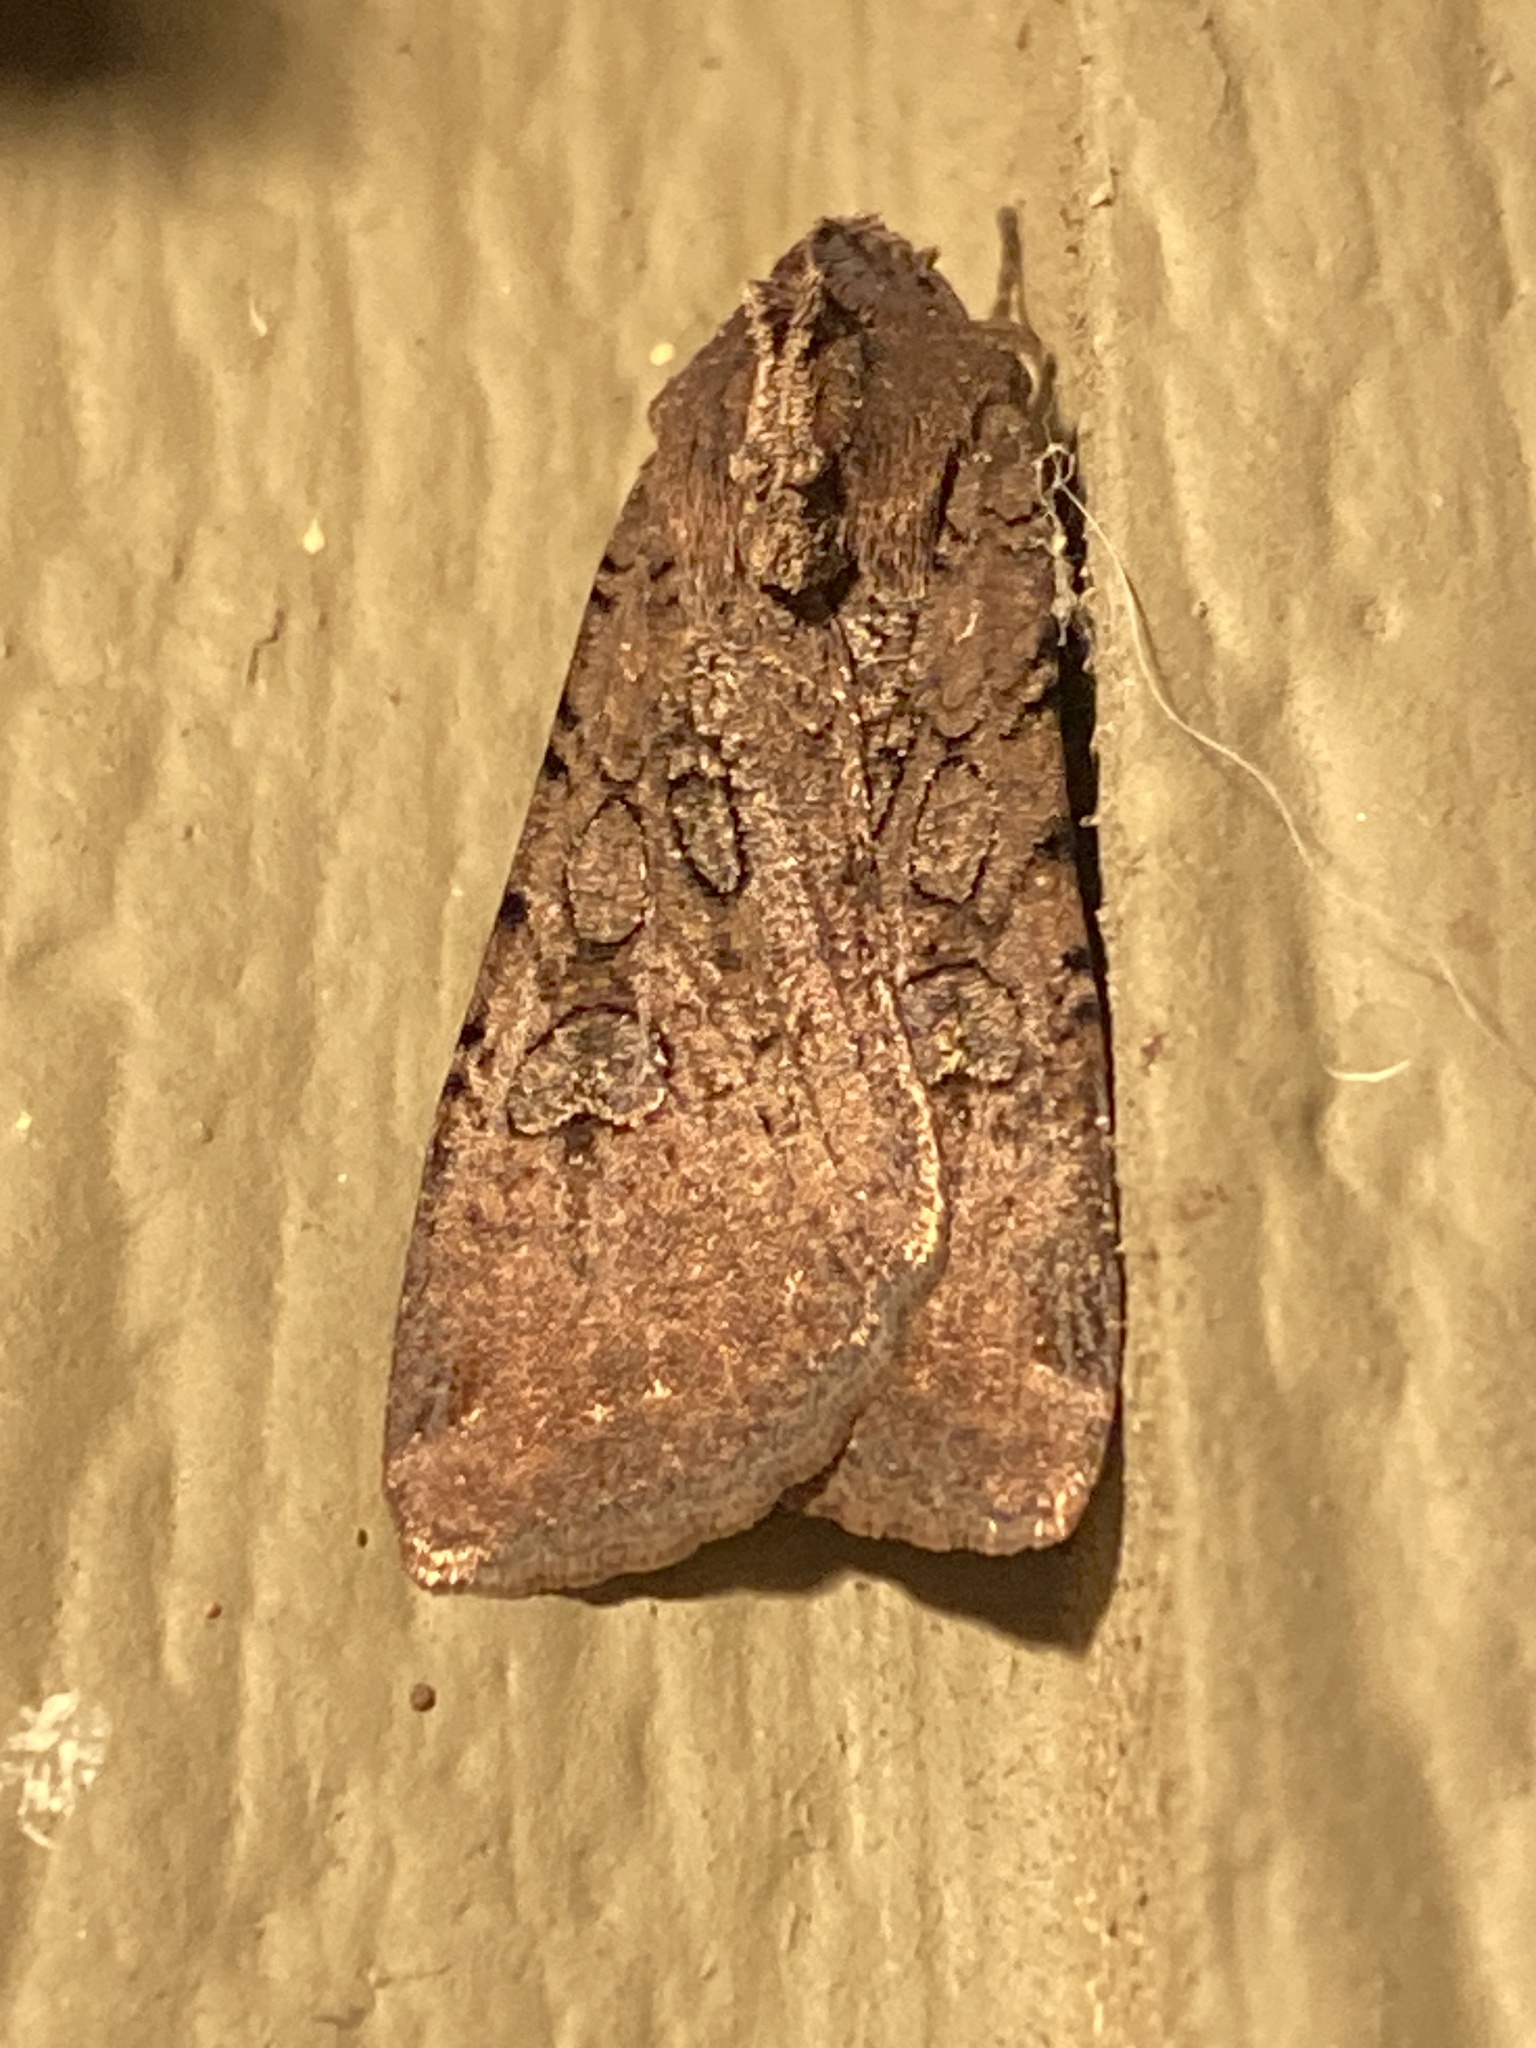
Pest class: cutworms